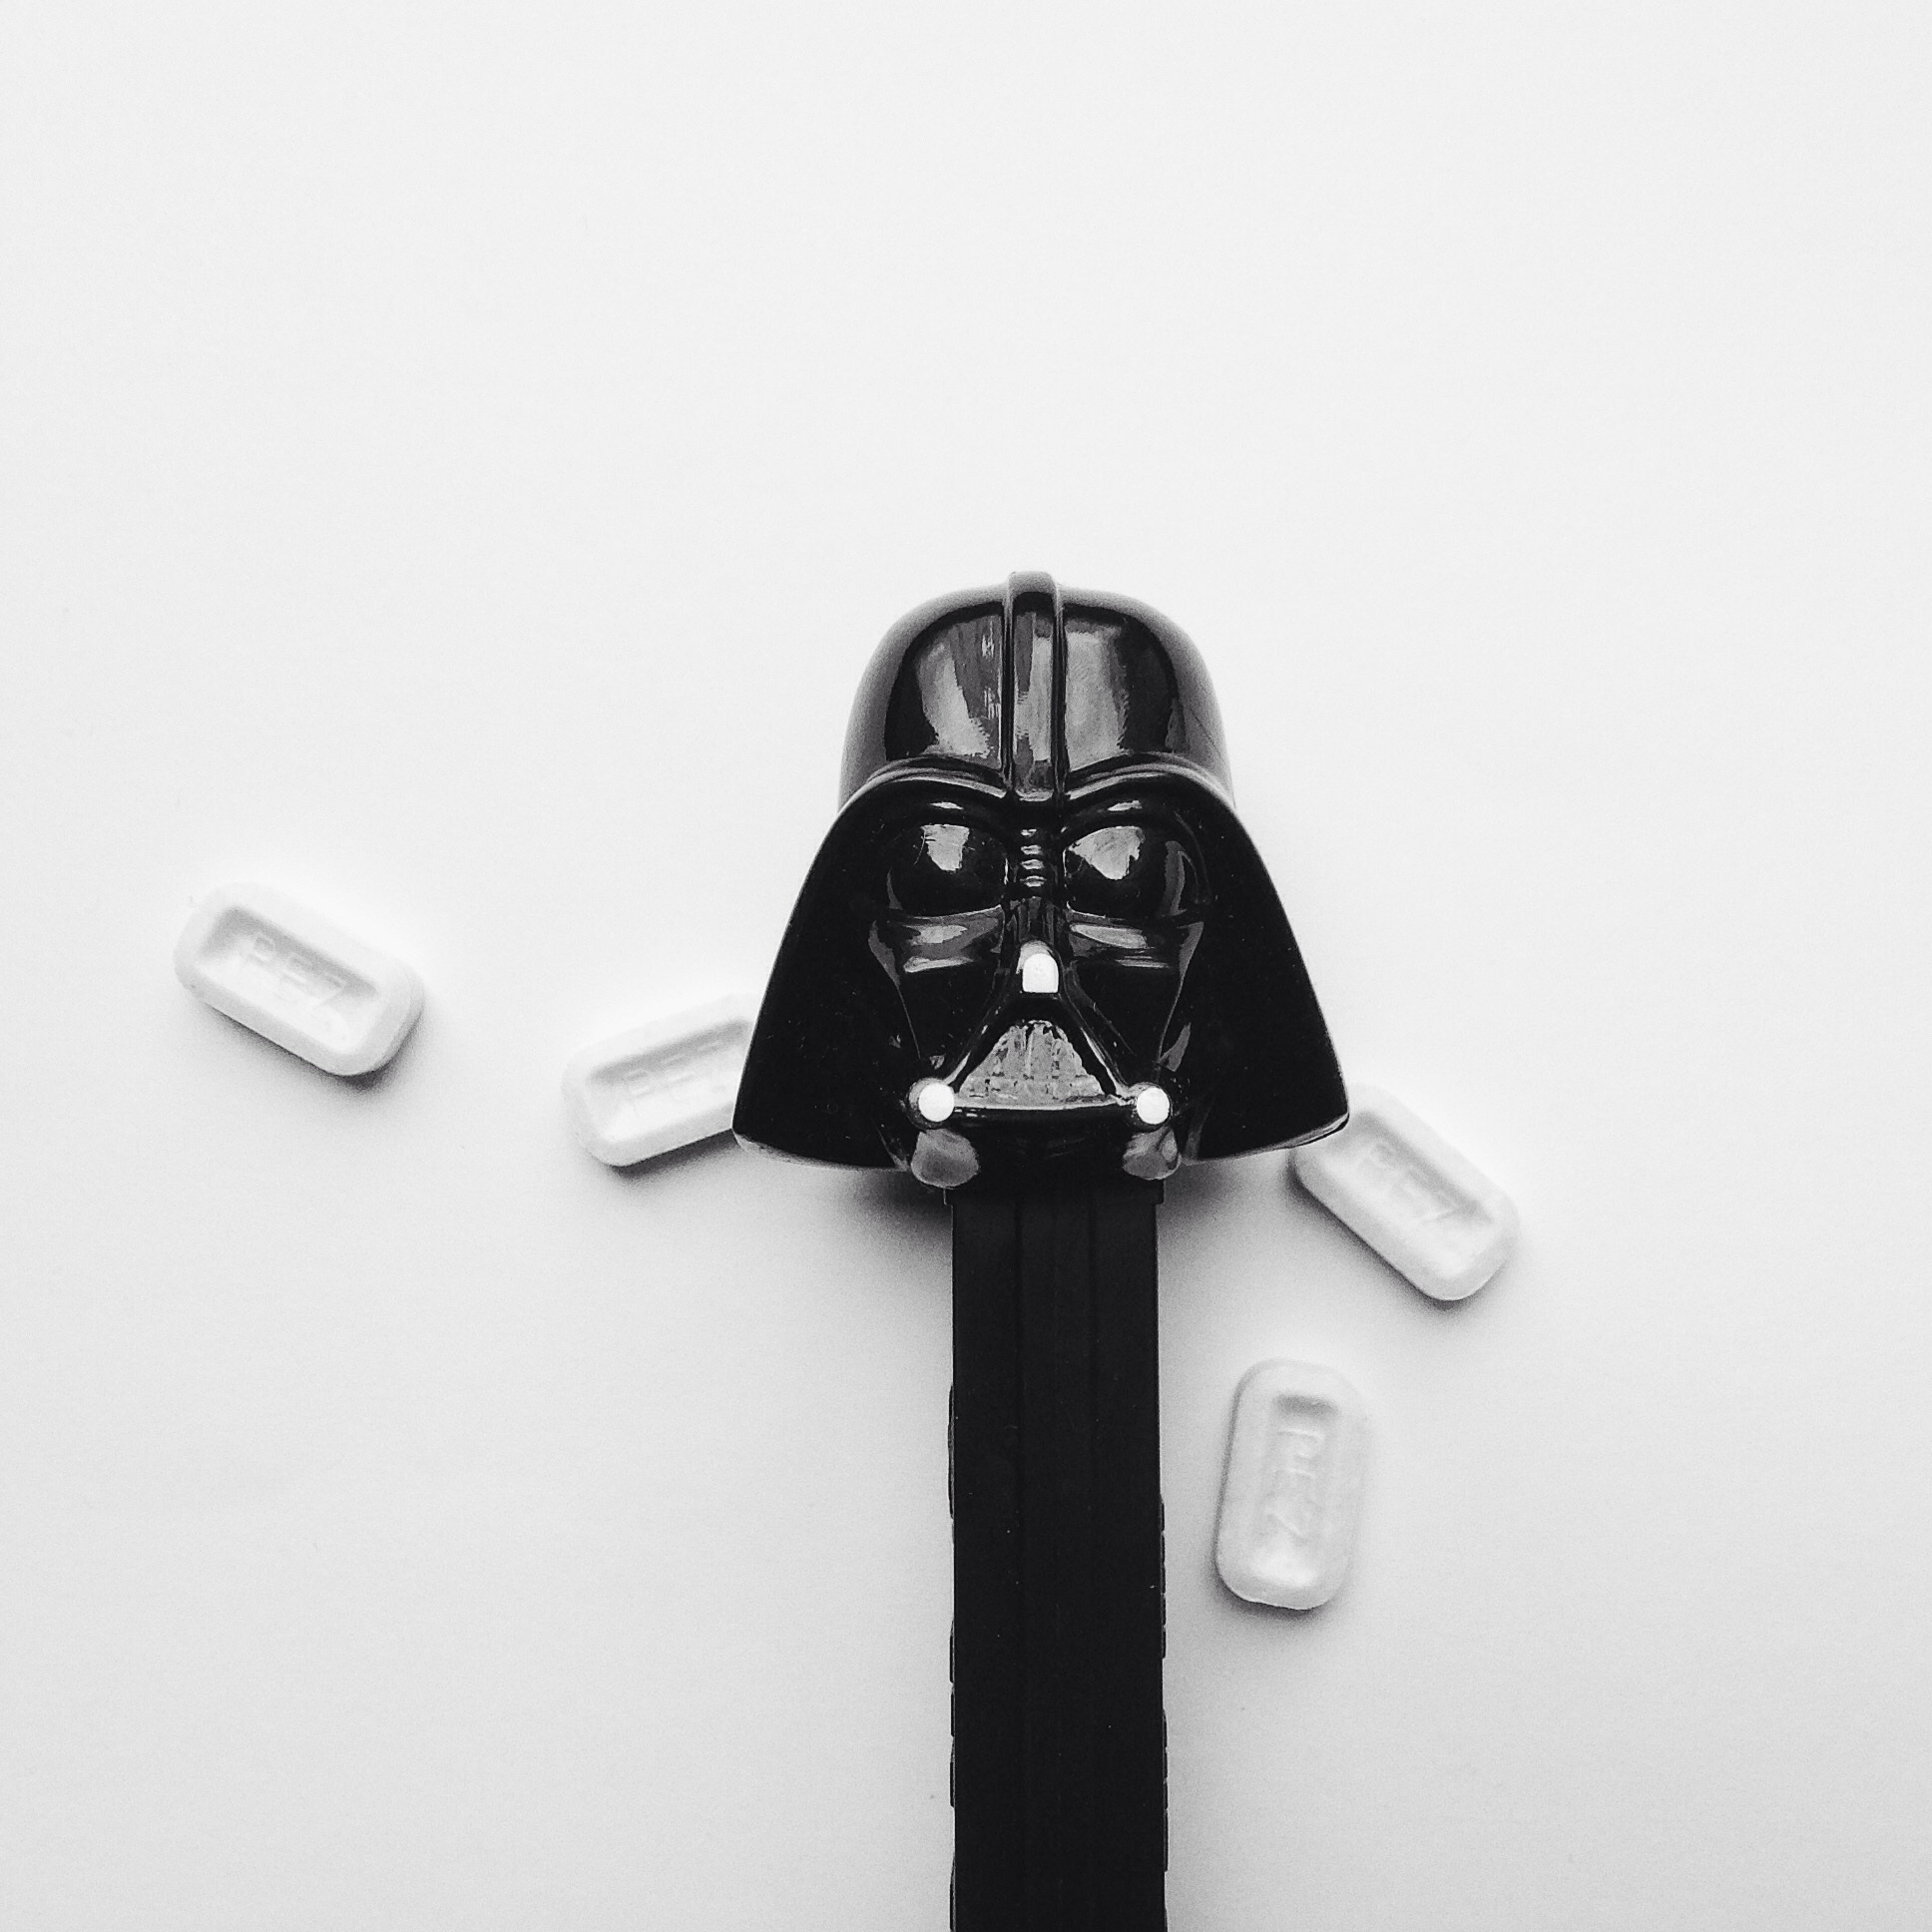
hand, leather, finger, black, product, moustache, strap, fashion accessory